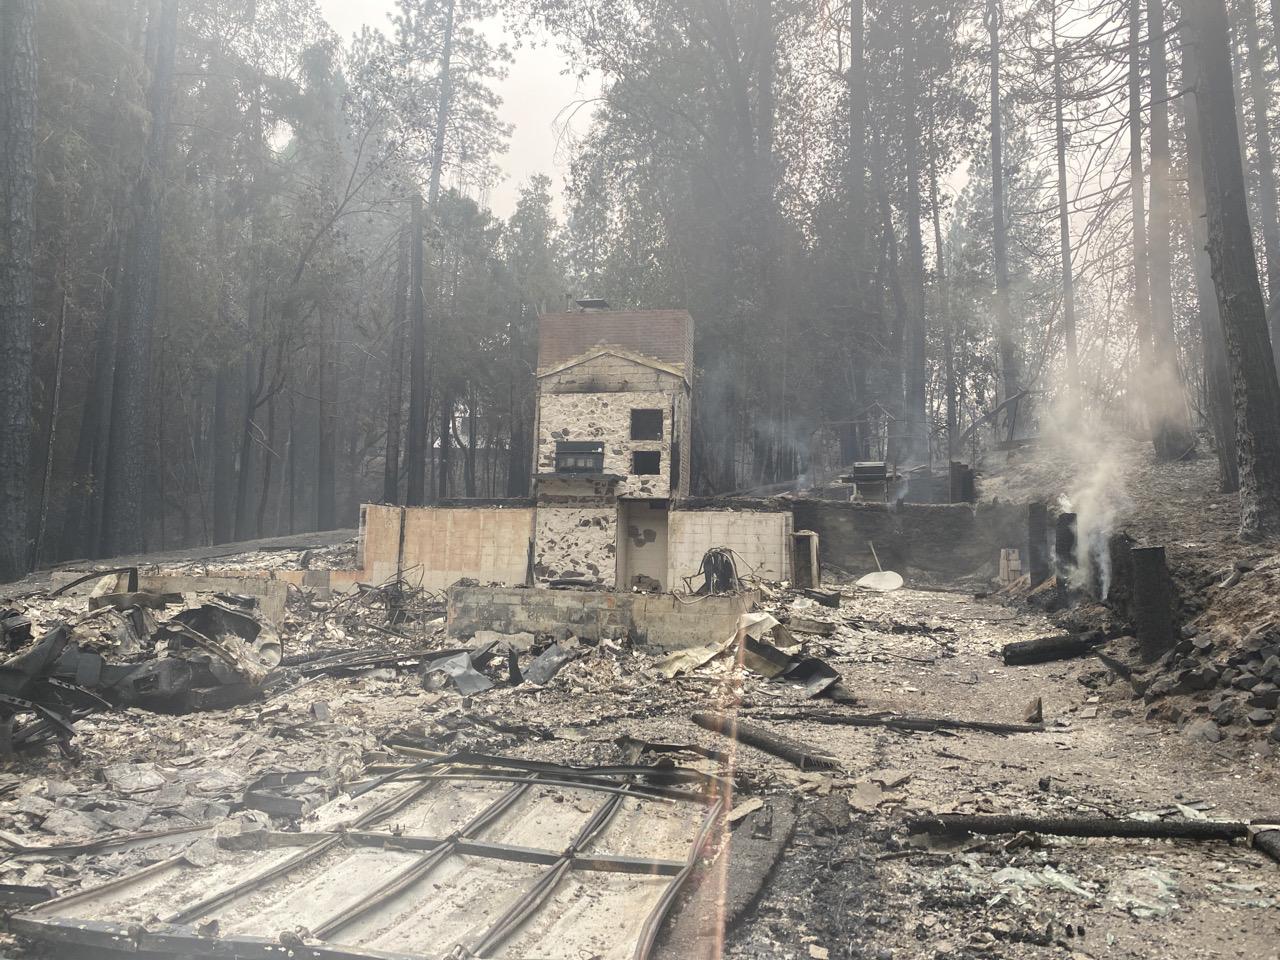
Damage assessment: destroyed